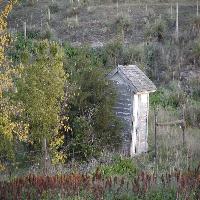
Weather: cloudy or overcast